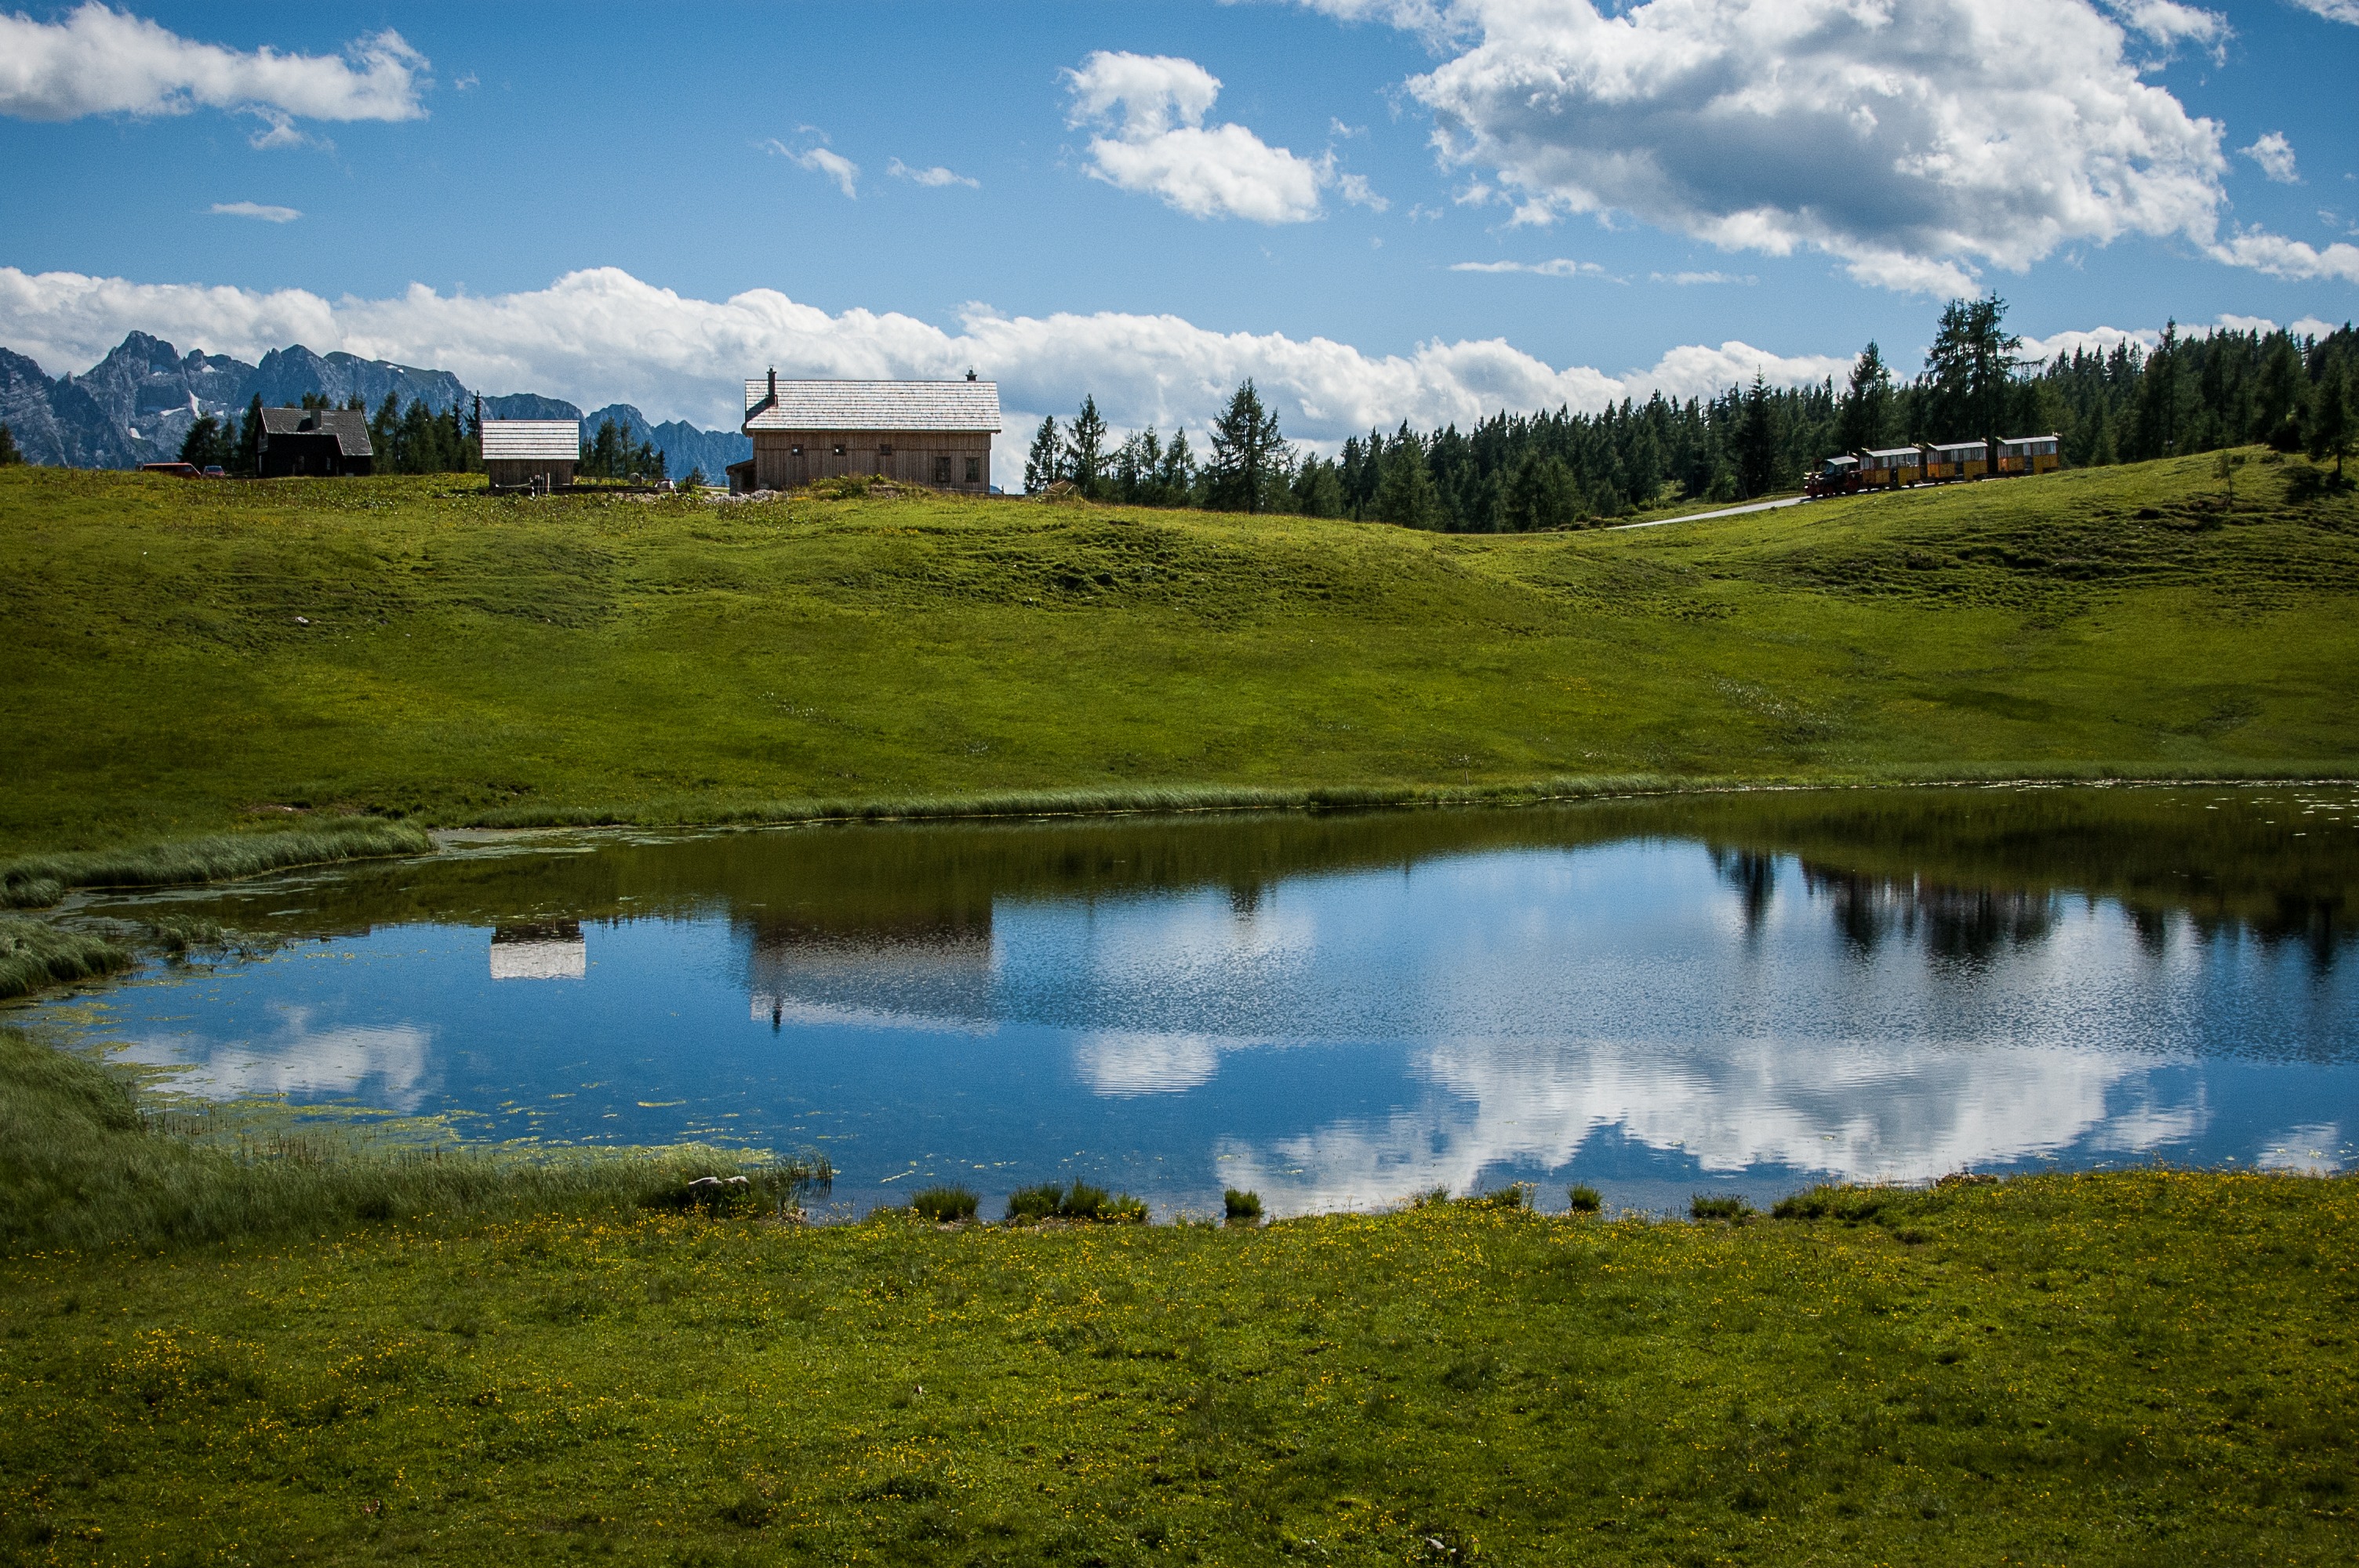
landscape, tree, water, nature, grass, marsh, wilderness, mountain, cloud, sky, meadow, morning, hill, lake, atmosphere, pond, reflection, reservoir, plain, austria, grassland, wetland, habitat, mood, loch, alm, tauplitz, rural area, alpine meadow, natural environment